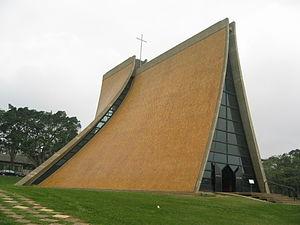
Ieoh Ming Pei, communément appelé I. M. Pei, est un architecte américain d'origine chinoise né le 26 avril 1917 à Canton et mort le 16 mai 2019 à New York.
La chapelle commémorative Luce est une chapelle chrétienne située dans l'université Tunghai à Taichung, à Taïwan. Elle doit son nom à un pasteur protestant américain.
L'université Tunghai, aussi connue sous l'appellation anglophone Tunghai University, est une université taïwanaise située à Taichung.